Guilford County Office and Court Building

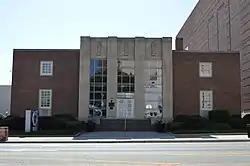
Front

Guilford County Office and Court Building is a historic office and municipal and North Carolina Superior Court courthouse building located at Greensboro, Guilford County, North Carolina. It was built in 1937, and is a two-story, three part, Art Moderne-style brick building. It has a stylized entrance with three unornamented pilasters without capitals, which extend above the roofline.